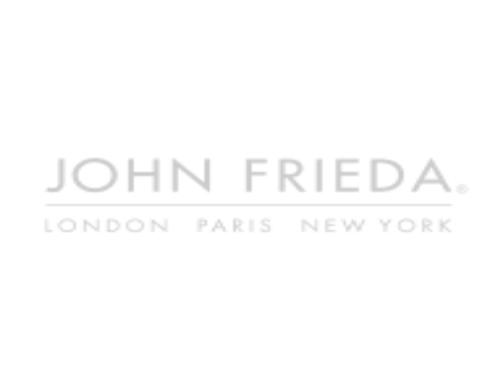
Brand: John Frieda
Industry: Necessities